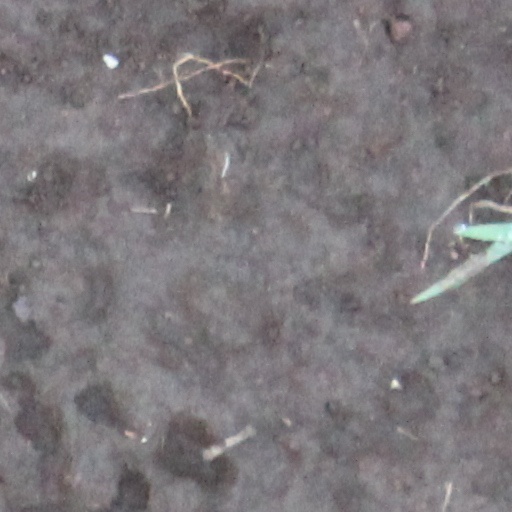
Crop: wheat